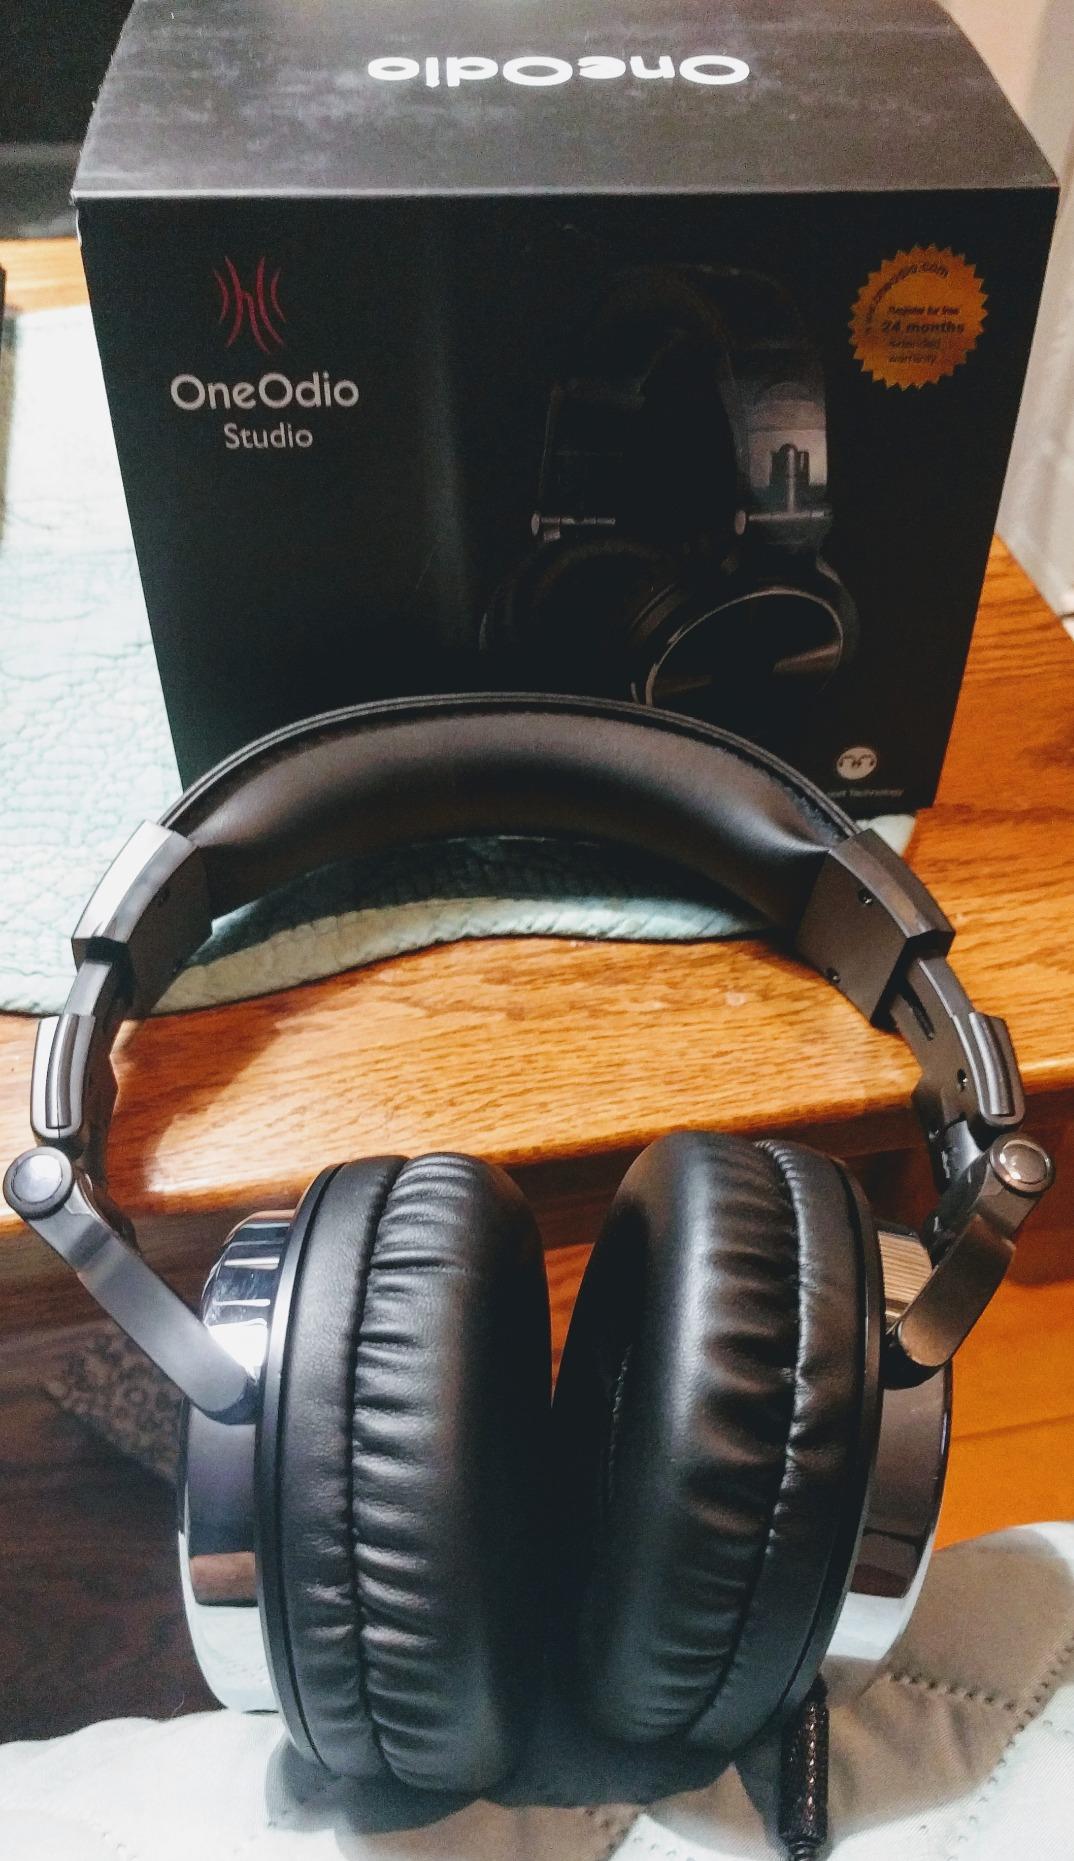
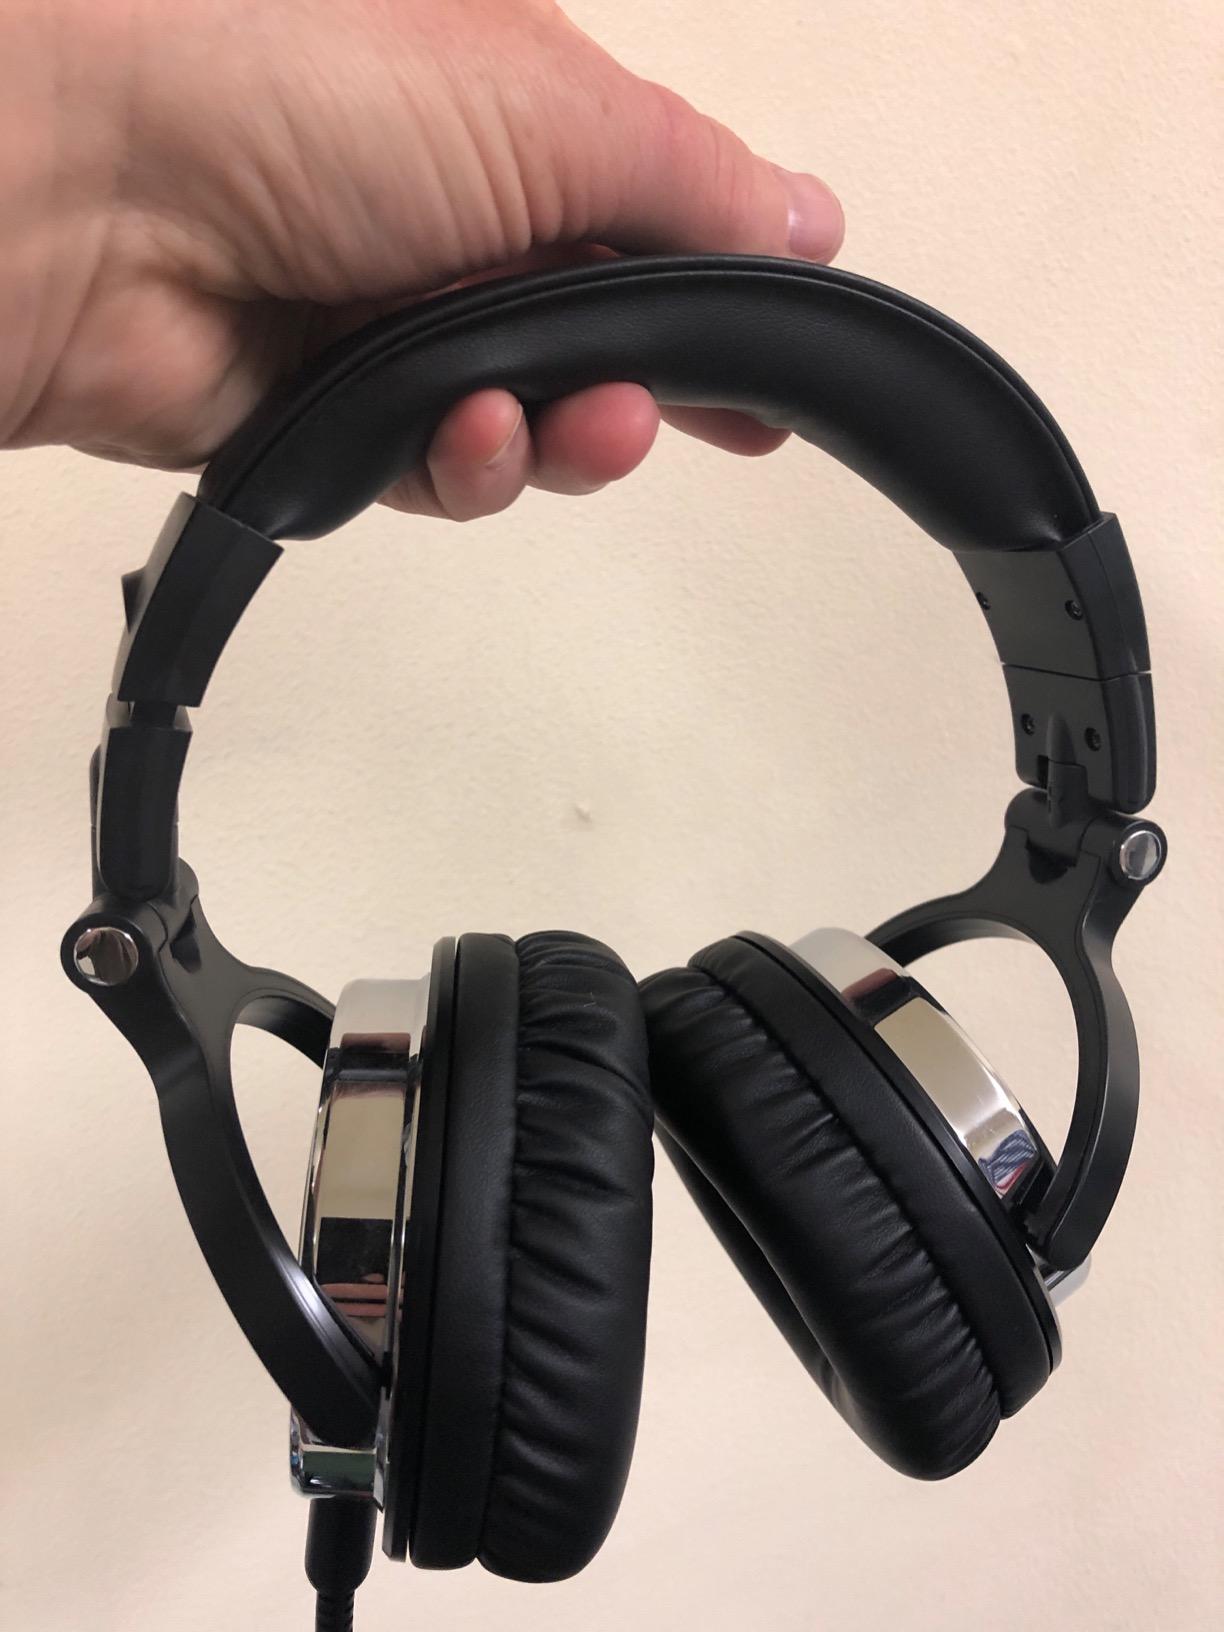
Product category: headphones
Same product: yes